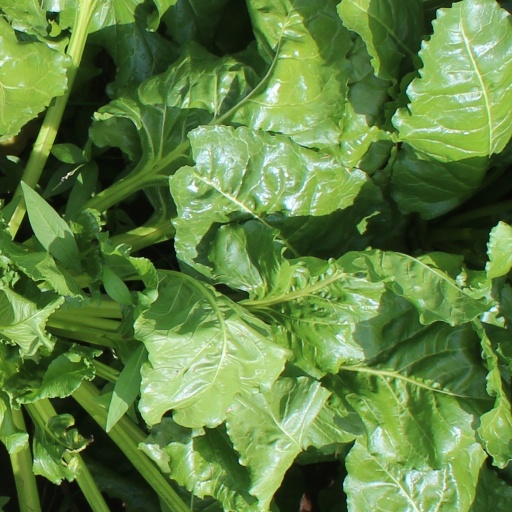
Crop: sugar beet